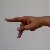
The image shows a hand gesture representing the letter 'P' in Indian Sign Language.